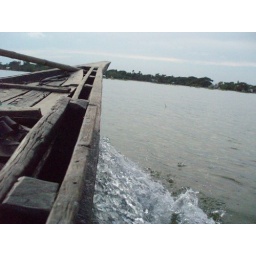
water under boat 2